Southern brown bandicoot

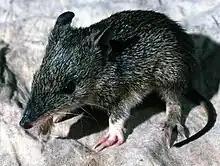
Juvenile

Once common throughout many parts of coastal Australia, today southern brown bandicoots have a more limited distribution. An isolated population exists at the north-eastern part of the Cape York Peninsula in Queensland, but all other surviving animals are found in the southern half of the country. In New South Wales they are considered rare, and are primarily restricted to the extreme south-east of the state and to two national parks north of Sydney. In Victoria, they are more common, being found along the whole length of the coast and at up to in the Grampian and Dandenong mountains.